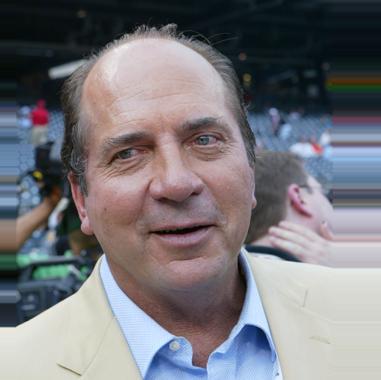
Age: 58